Mario Meoni

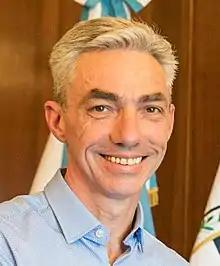
Meoni in 2019

Mario Andrés Meoni (22 January 196523 April 2021) was an Argentine politician who served as Minister of Transport from 2019 until his death in 2021. He had previously served as "intendente" (mayor) of Junín, a "partido" in Buenos Aires Province, from 2003 to 2015.